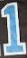
Number: 1